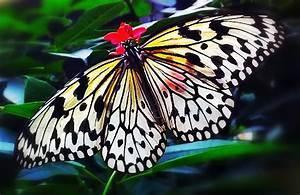
butterfly